CMLL 63rd Anniversary Show

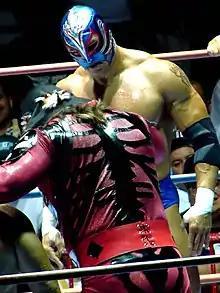
Olímpico (in blue), teamed with the father/son team of Lizmark and Lizmark Jr.

The CMLL 63rd Anniversary Show was a professional wrestling major show event produced by Consejo Mundial de Lucha Libre (CMLL) in 1996. Different sources identify different shows in September as the actual Anniversary Show, either on September 20 or September 27, or possibly both as CMLL has held multiple shows to commemorate their anniversary in the past. Both shows took place in Arena Méxicoin Mexico City, Mexico. One or both events commemorated the 63rd anniversary of CMLL, the oldest professional wrestling promotion in the world. The Anniversary show is CMLL's biggest show of the year, their Super Bowl event. The CMLL Anniversary Show series is the longest-running annual professional wrestling show, starting in 1934.